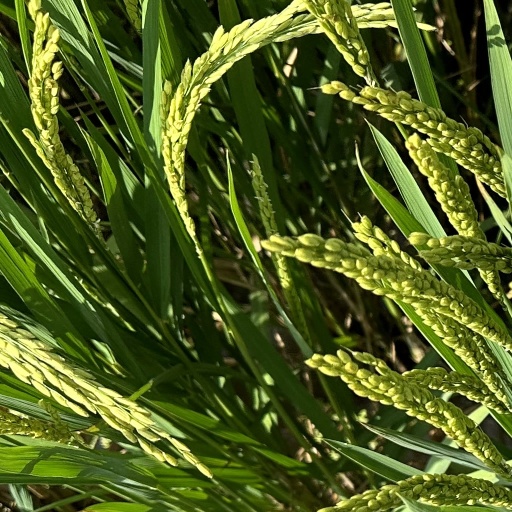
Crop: rice